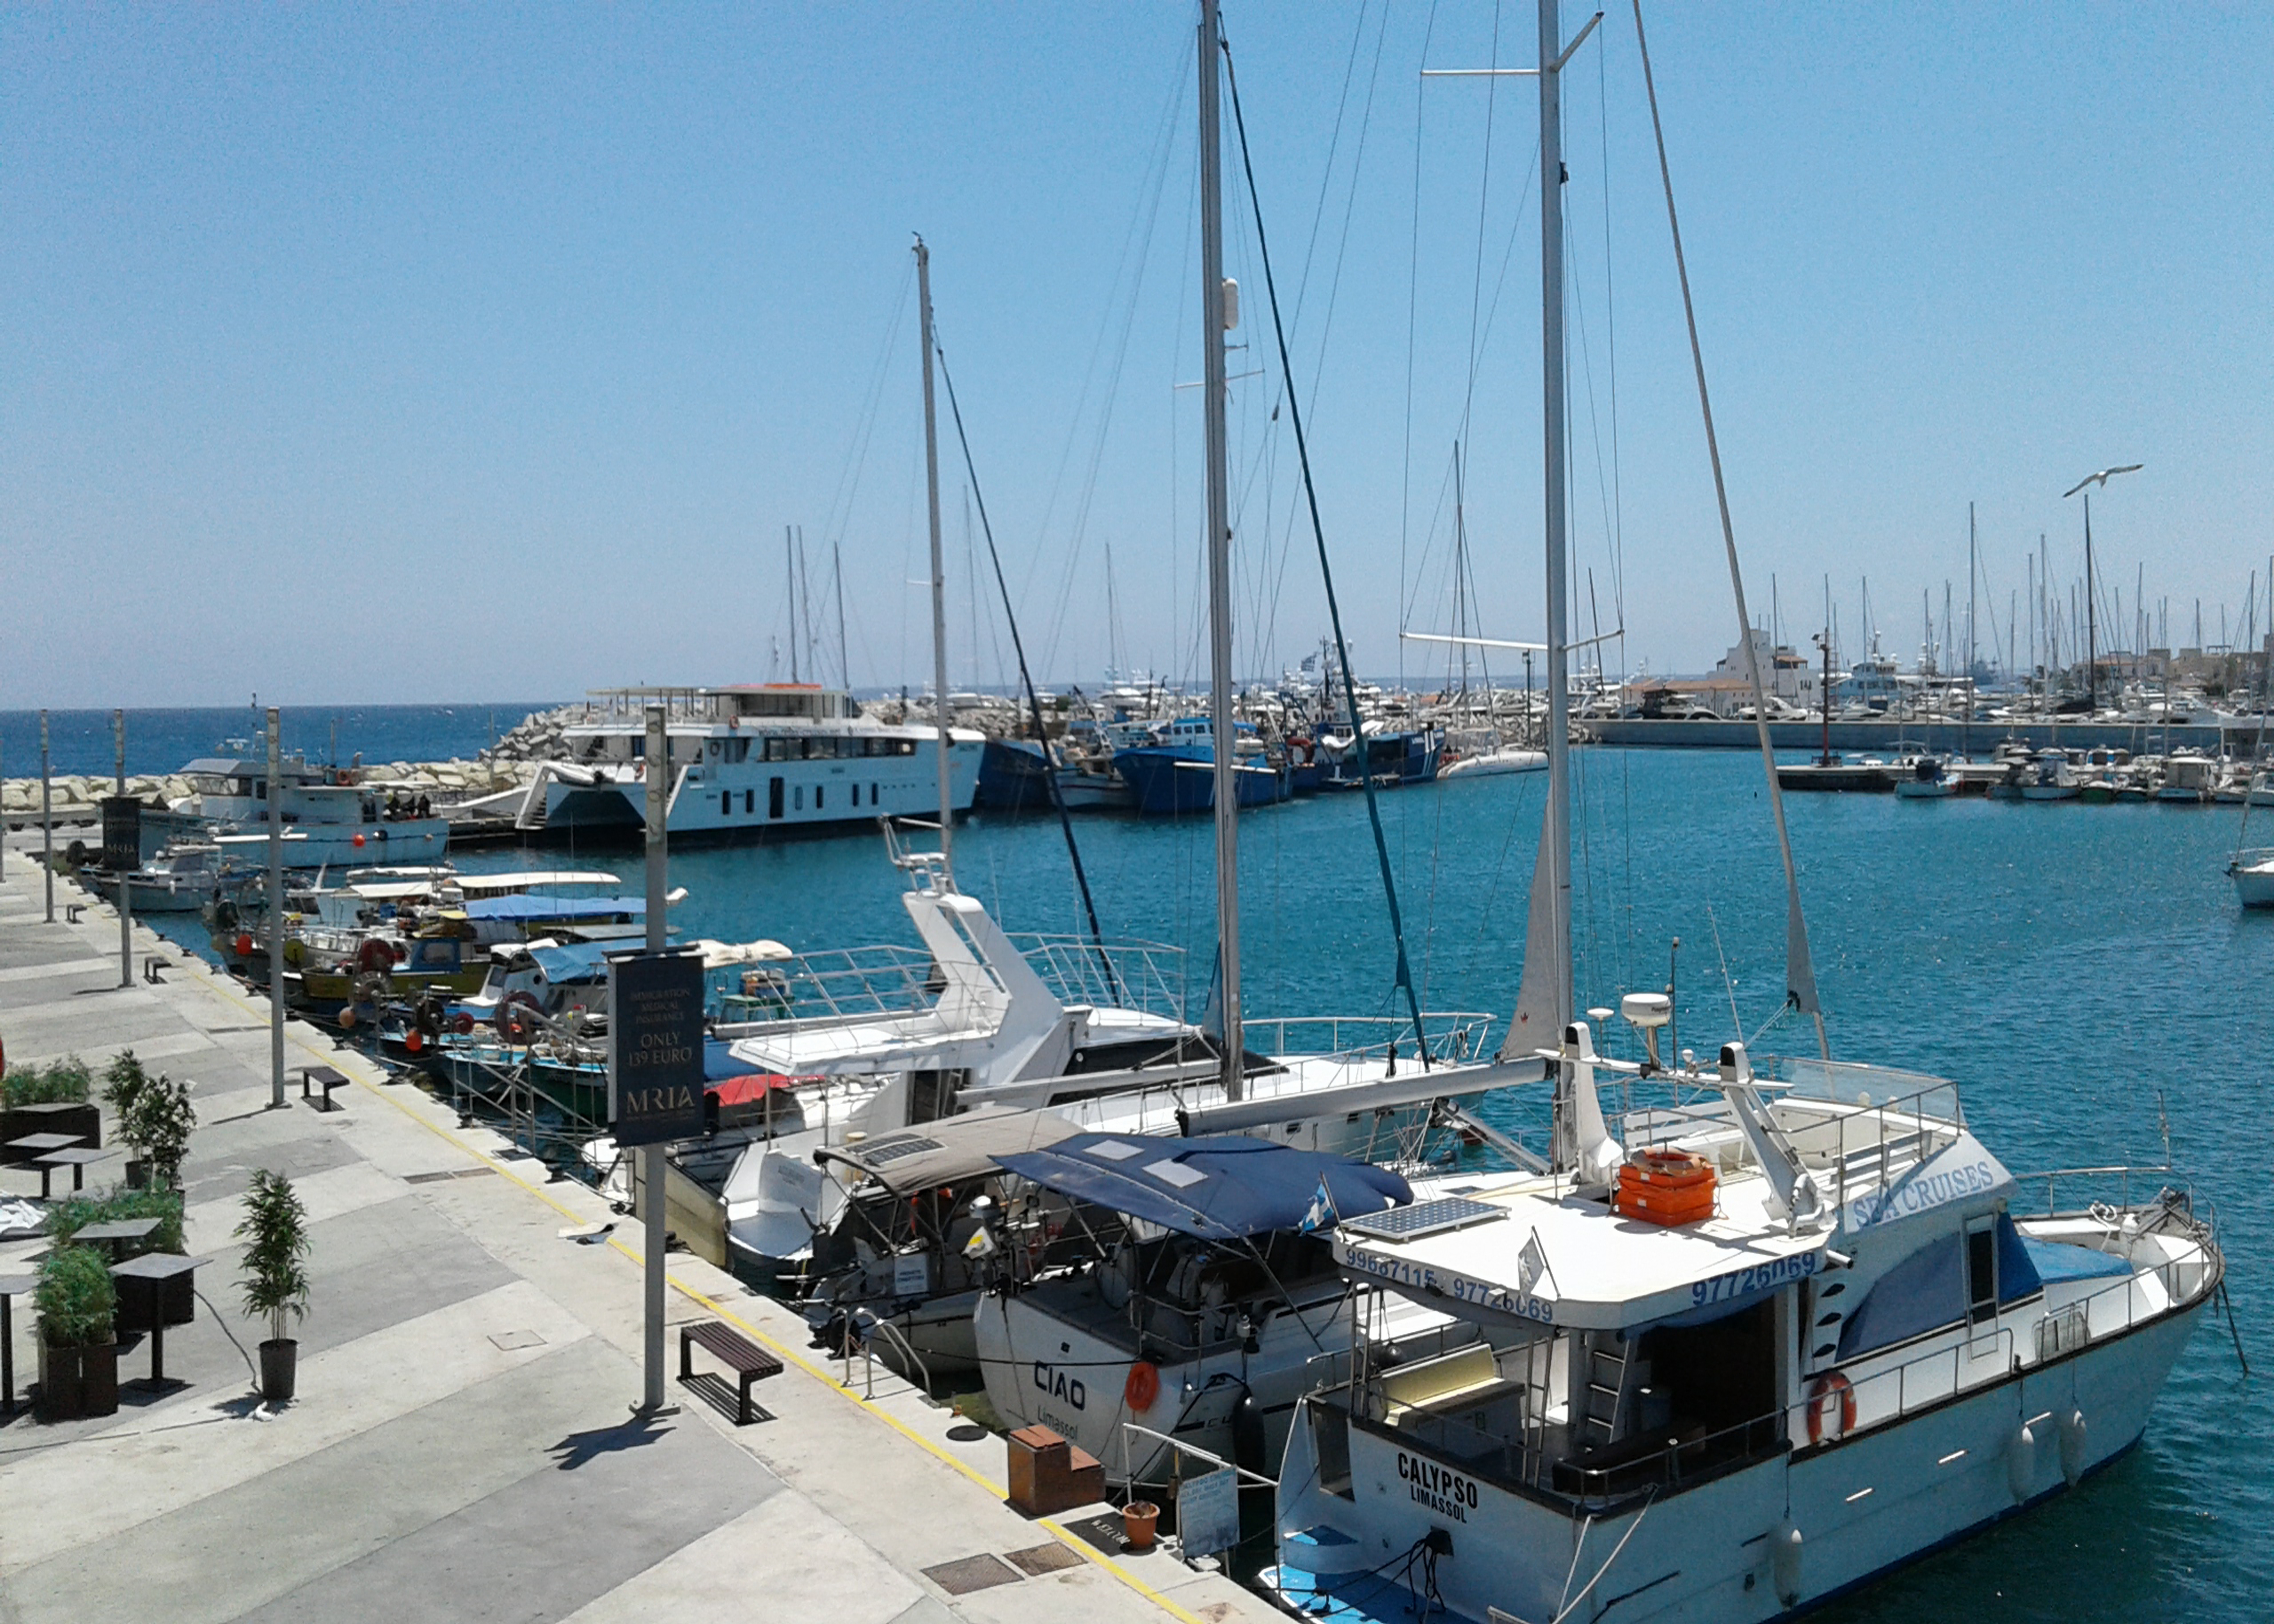
sky, sea, water, blue, jetty, boats, port, fishing, vessel, boat, watercraft, vehicle, naval architecture, transport hub, dock, lake, ship, mast, harbor, marina, nonbuilding structure, water transportation, boats and boating equipment and supplies, ocean, sailboat, channel, boating, vacation, coast, horizon, city, tourism, transport